Tallinn Town Hall

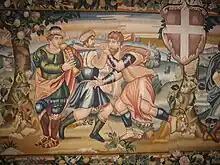
Detail of the tapestry woven in 1547 for Tallinn Town Hall / Life of King Solomon

The sharp Gothic spire was replaced with a current spire in a Late Renaissance style in 1627–1629. "It can be said by the bricks with one sign, that several of the façade works, the repairs of the tower’s console and gable, the installation of new decorative gargoyles and the works of the interior, were done in the same time or at least solidly," architect Teddy Böckler said. "Apparently, the partitions were built in the grand hall between the pillars and the bulkhead at the height of the consoles, between the years 1630 and 1650. The fireplaces were built to heat these small rooms. Formerly, there were no rain deflectors that would reach the ground. The dragon-headed gargoyles from stone or iron were on the eaves instead of these. They had to lead the water away from the building. The coppersmith Daniel Pöppel hammered dragon-headed gargoyles from the copper-plates simultaneously with finishing the tower. Now they are in the town hall because of their beauty.